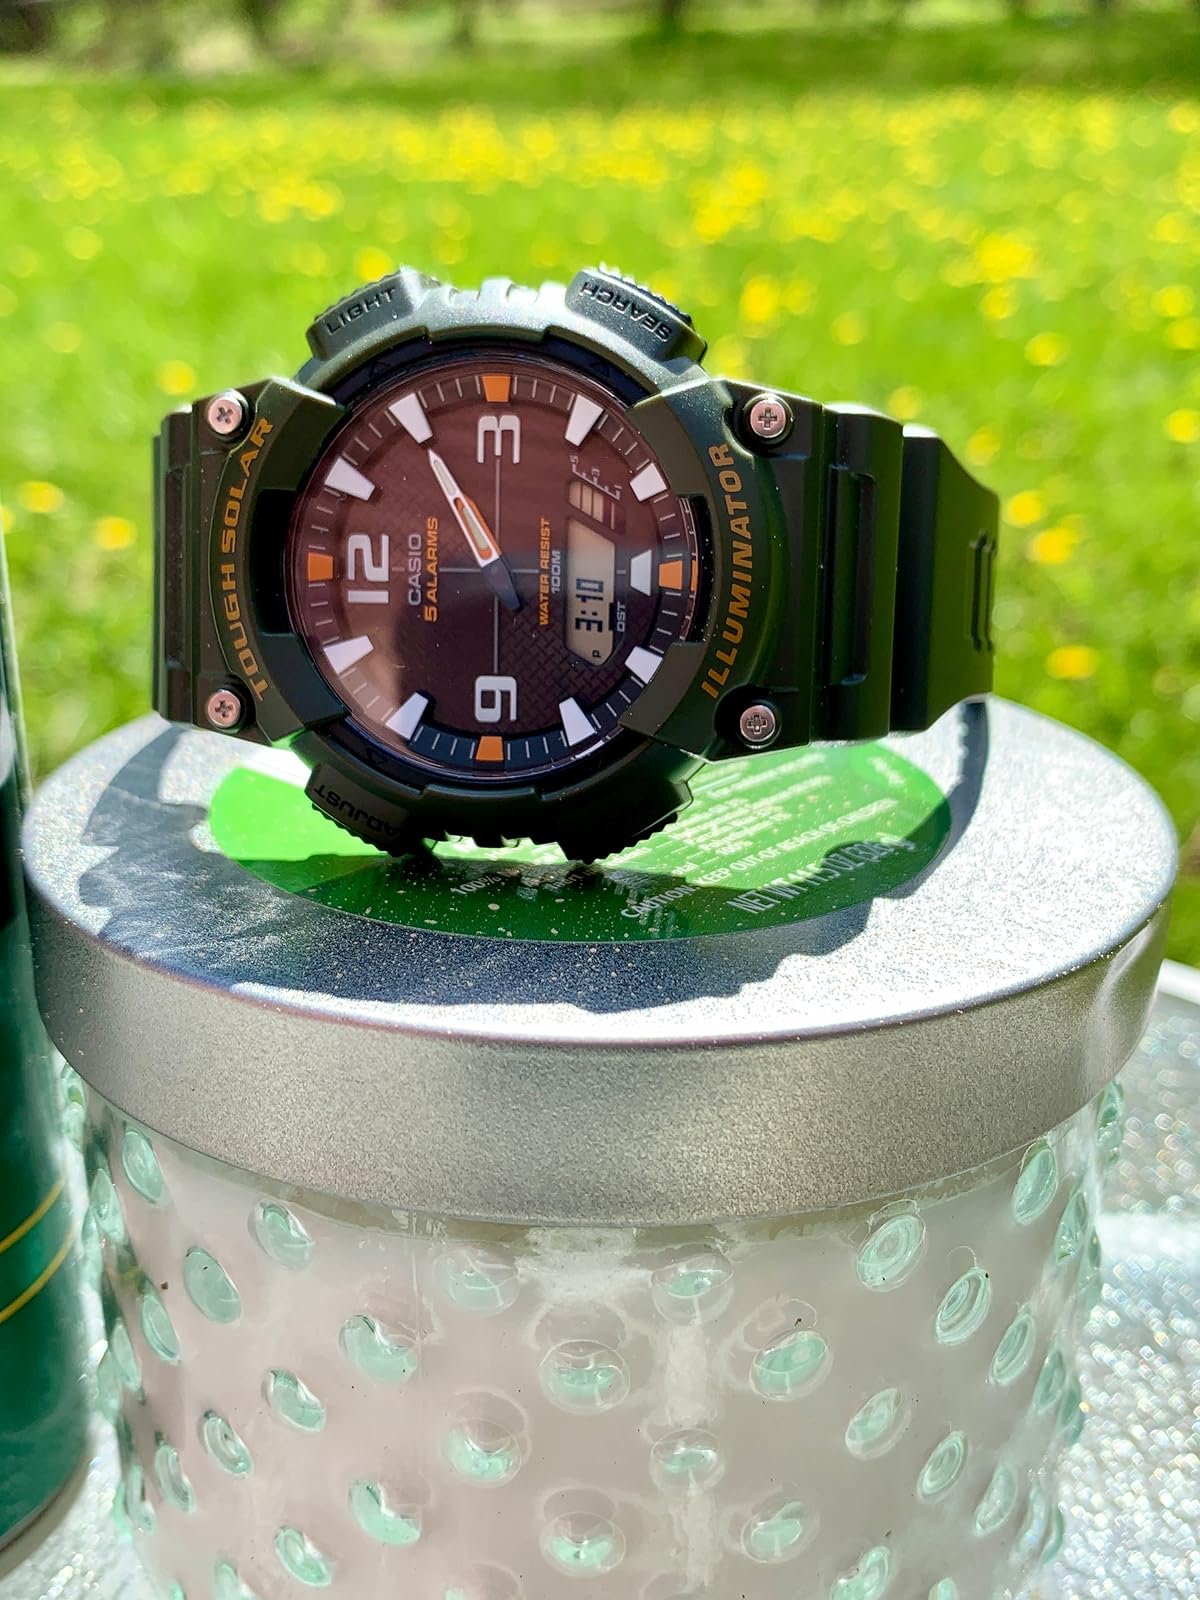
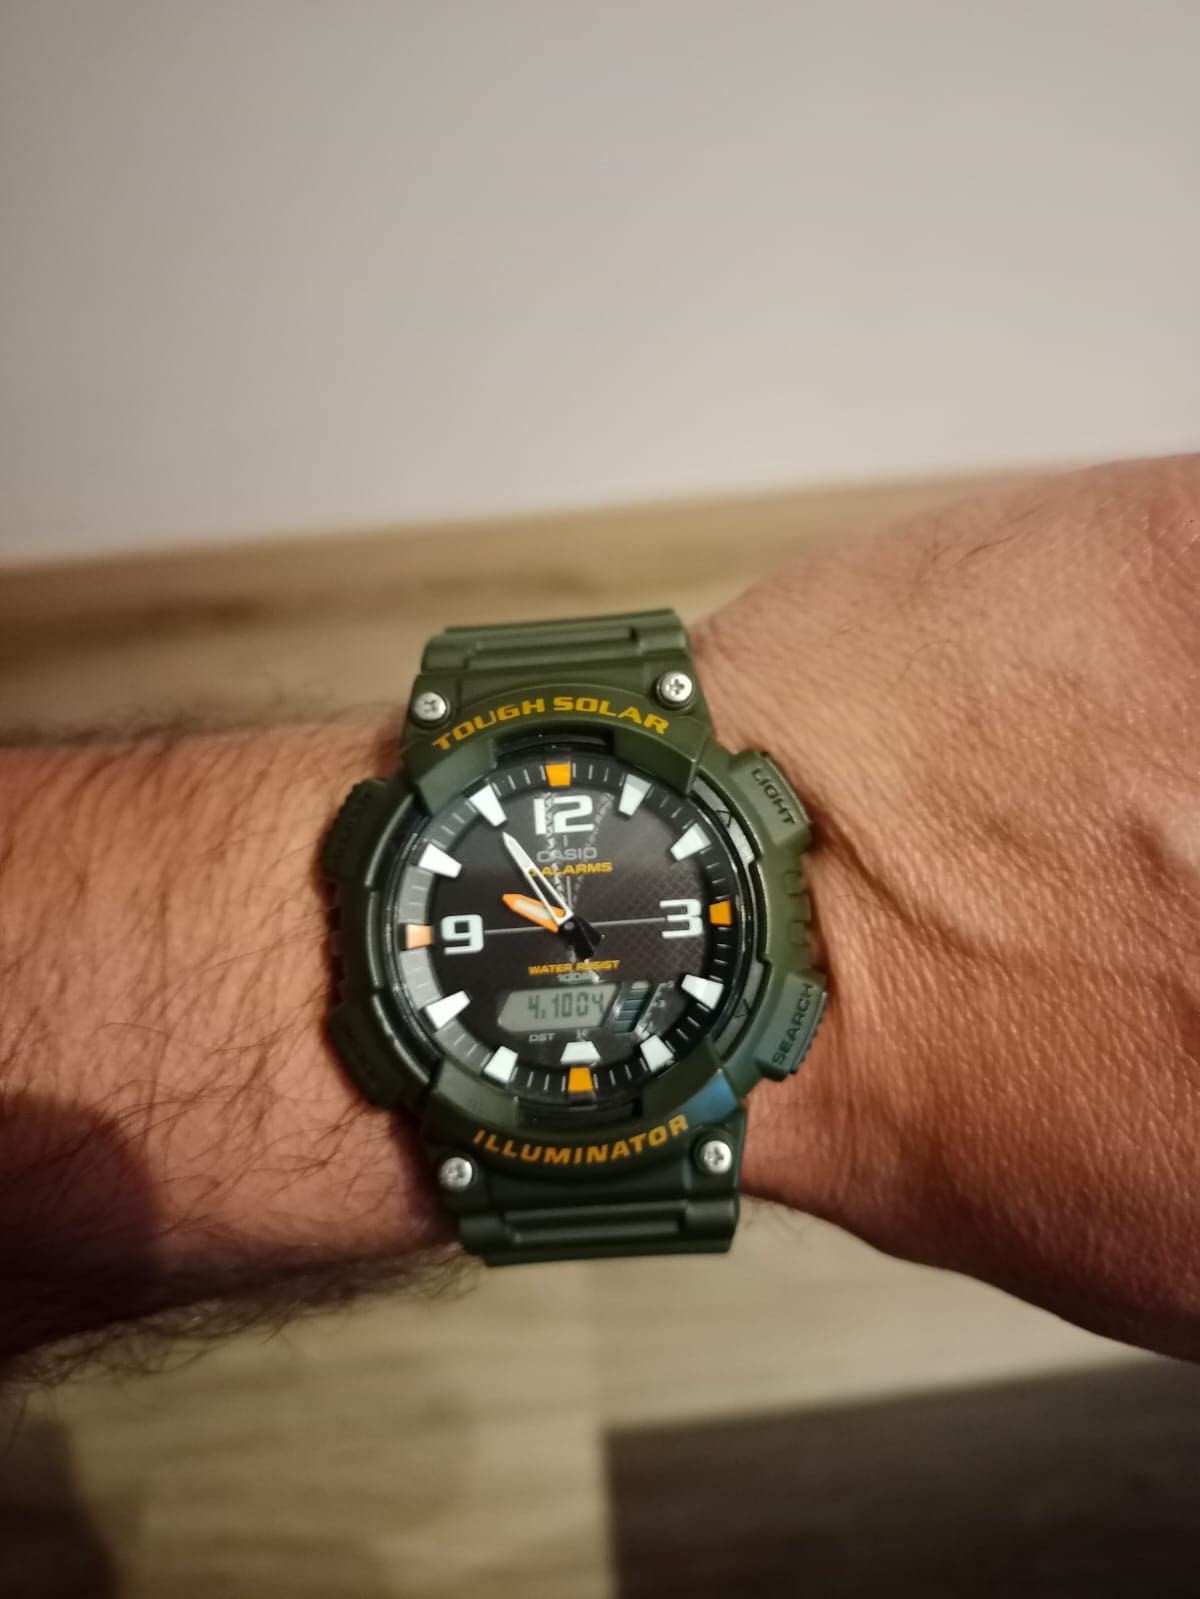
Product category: accessories_watch
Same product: yes